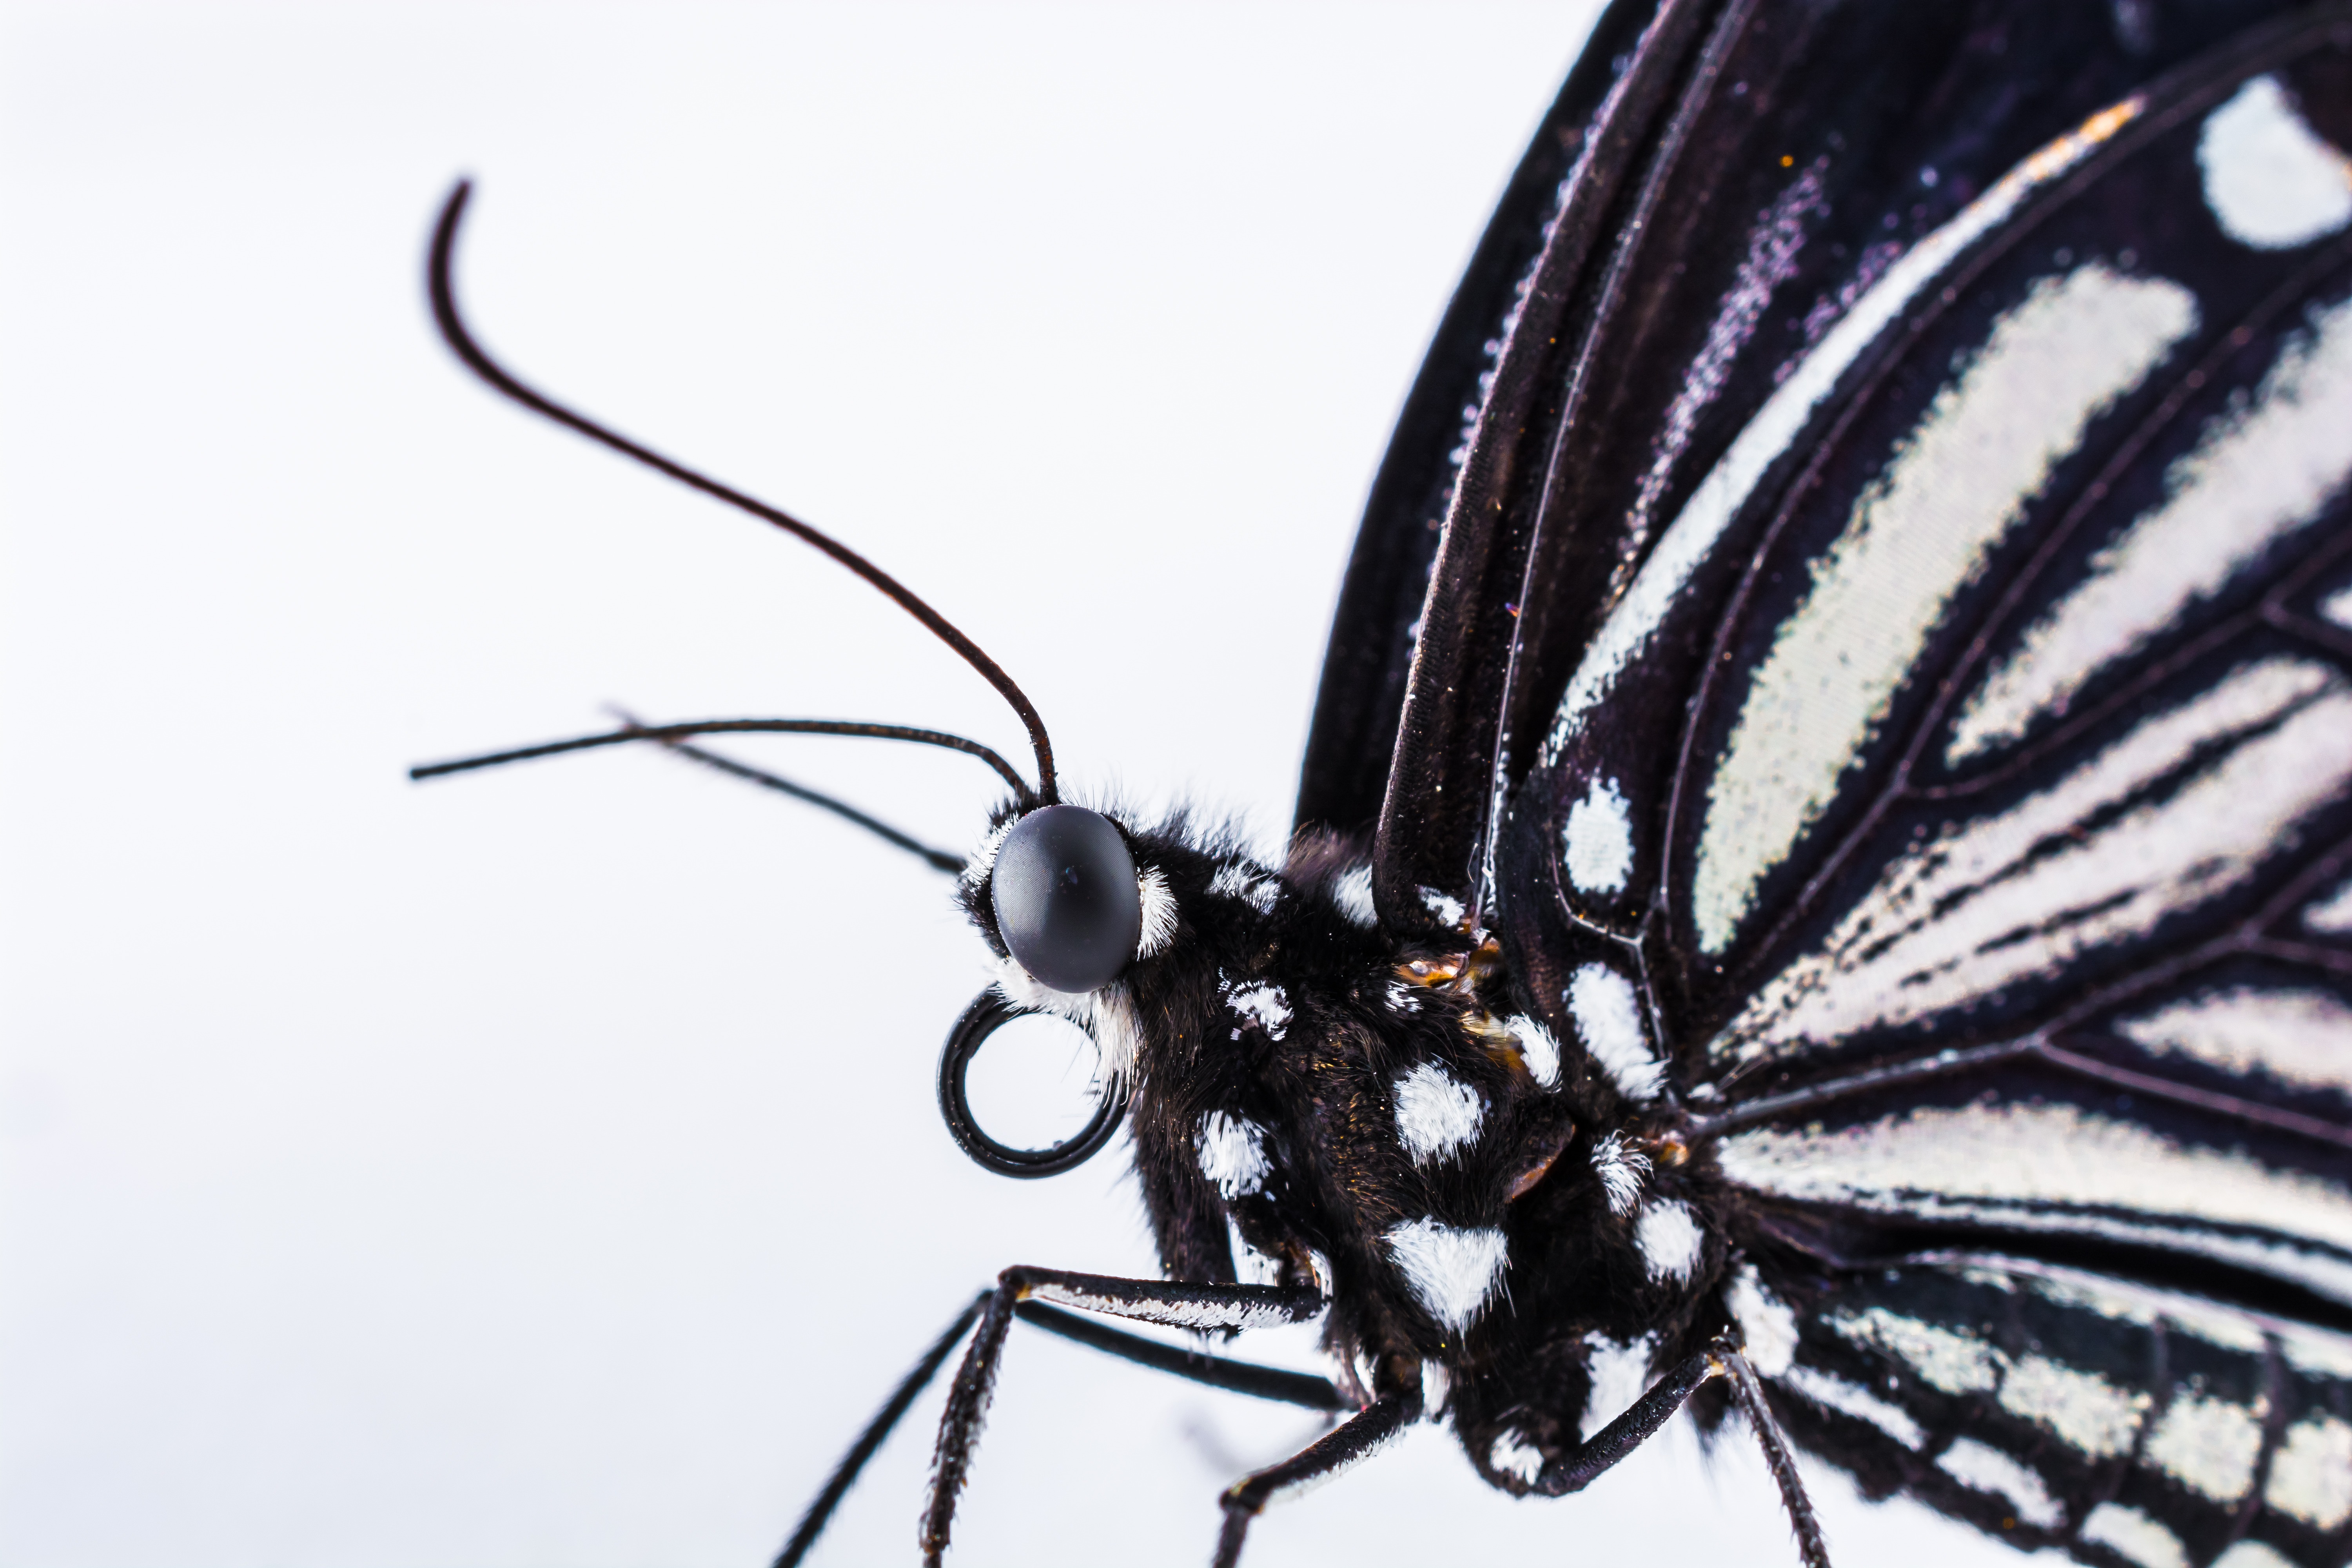
wing, photography, insect, butterfly, black, fauna, invertebrate, close up, monarch butterfly, macro photography, arthropod, moths and butterflies